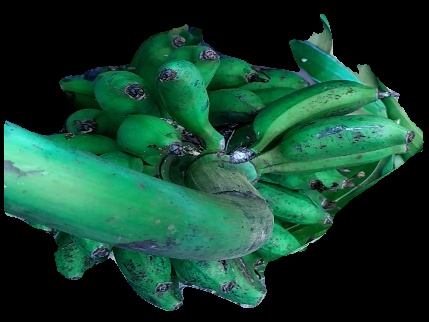
Variety: rasbale
Grade: grade3